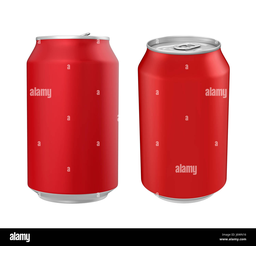
Label: metal